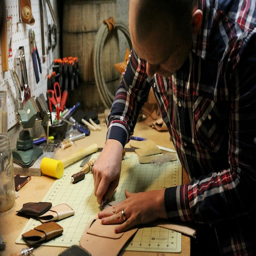
each wallet is hand crafted